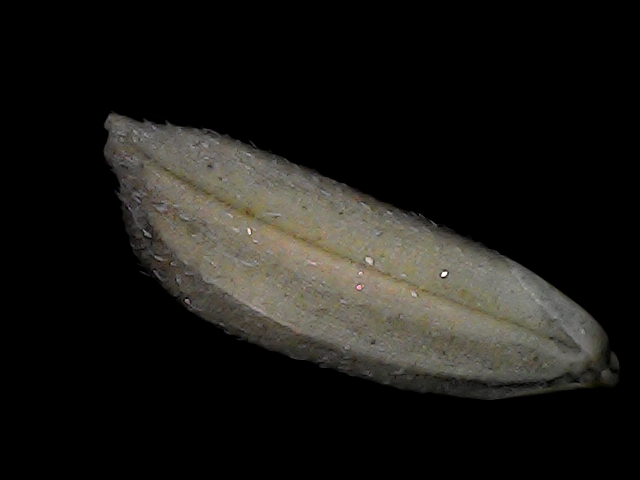
Rice variety: Bd79